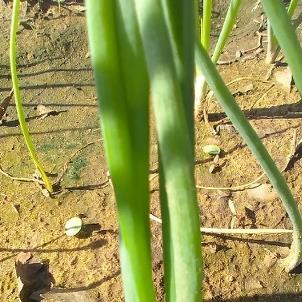
Crop: Onion
Condition: healthy-leaf